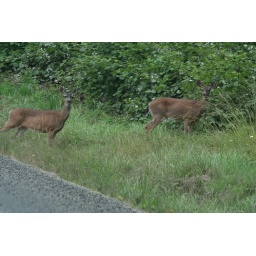
Deer trying to cross road for water in late afternoon.